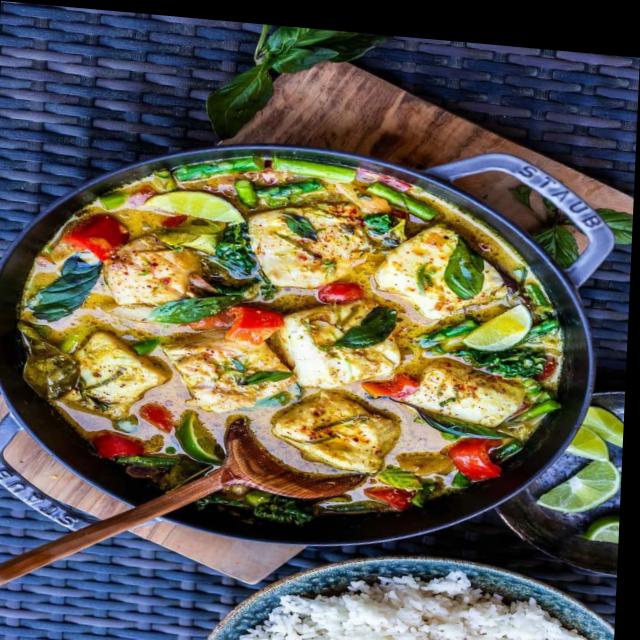
Dish: white_rice